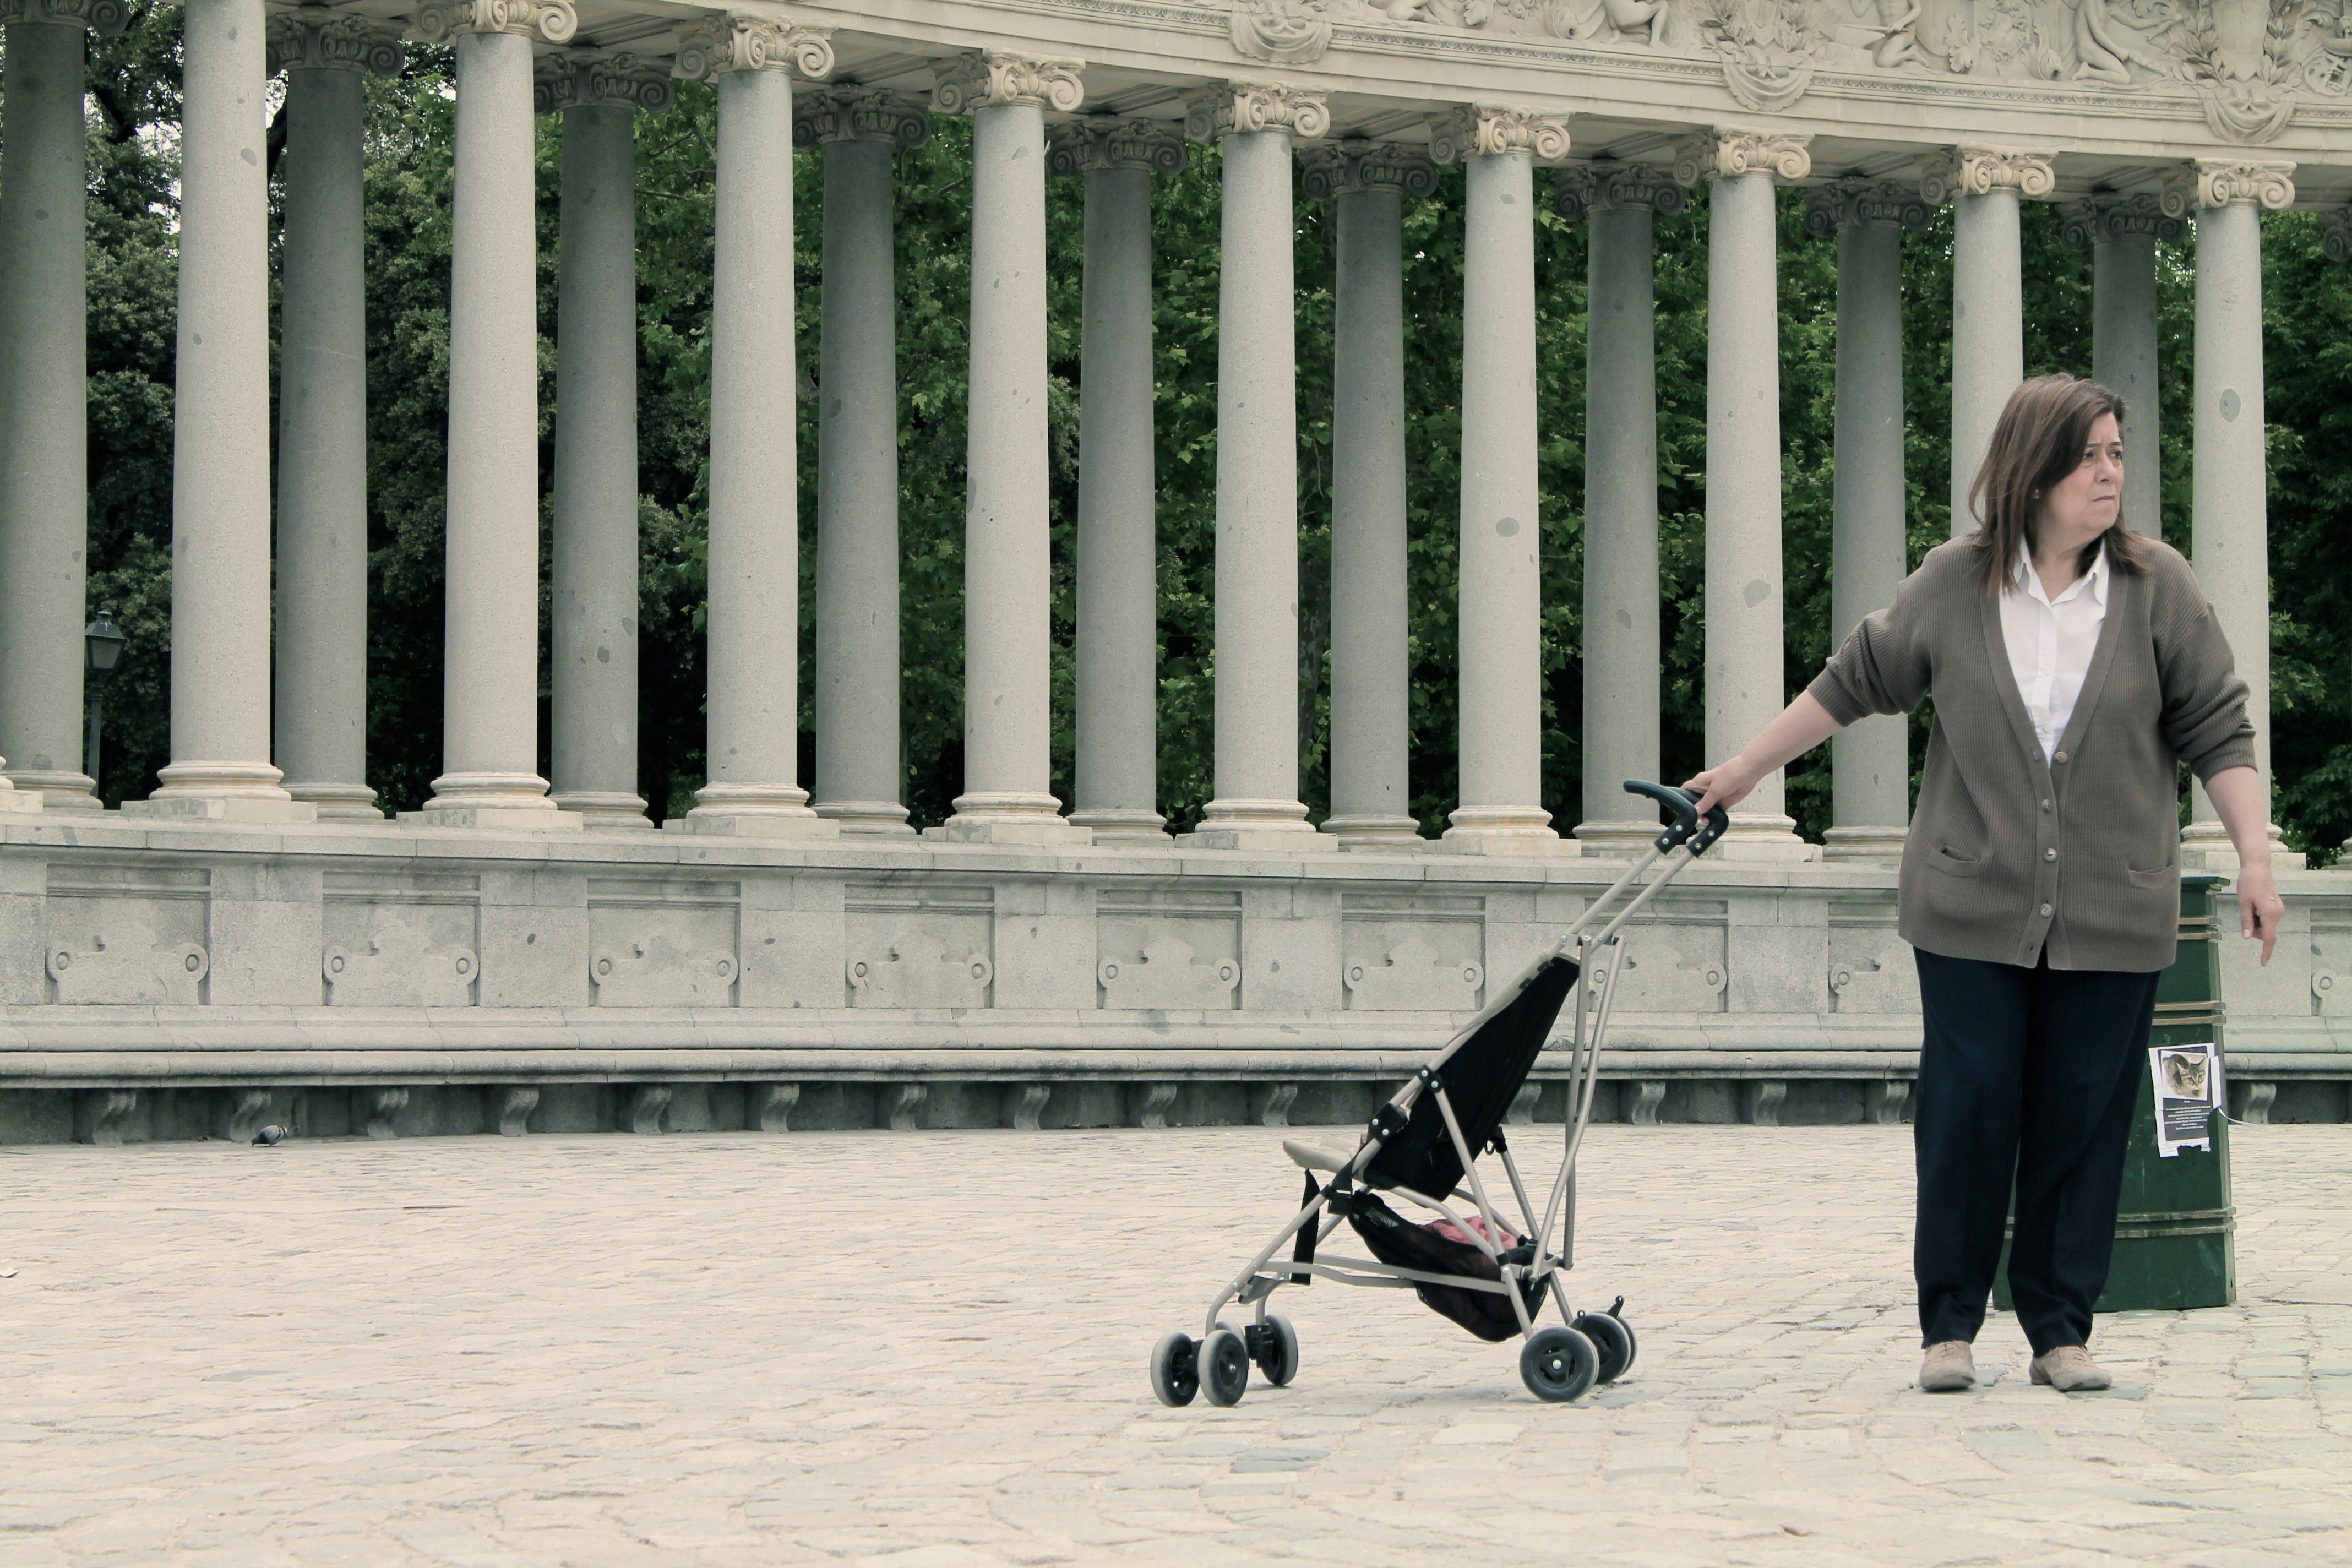
snow, winter, spring, photograph, human positions